Question: Please indicate a possible affordance area of knife that can be used for holding
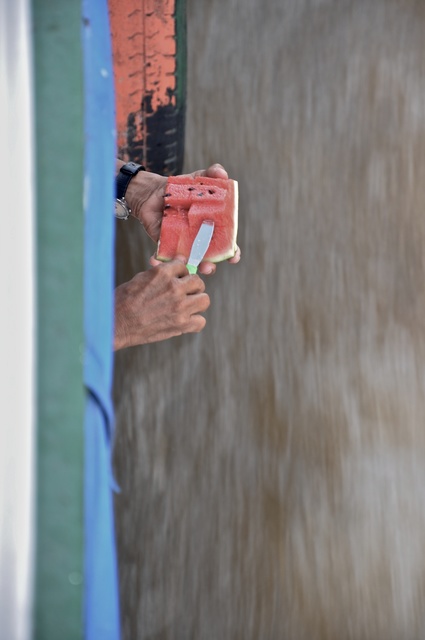
Answer: [166, 266.5, 201, 335.5]